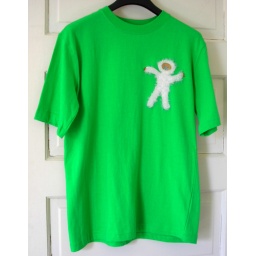
Yeti in the field of green